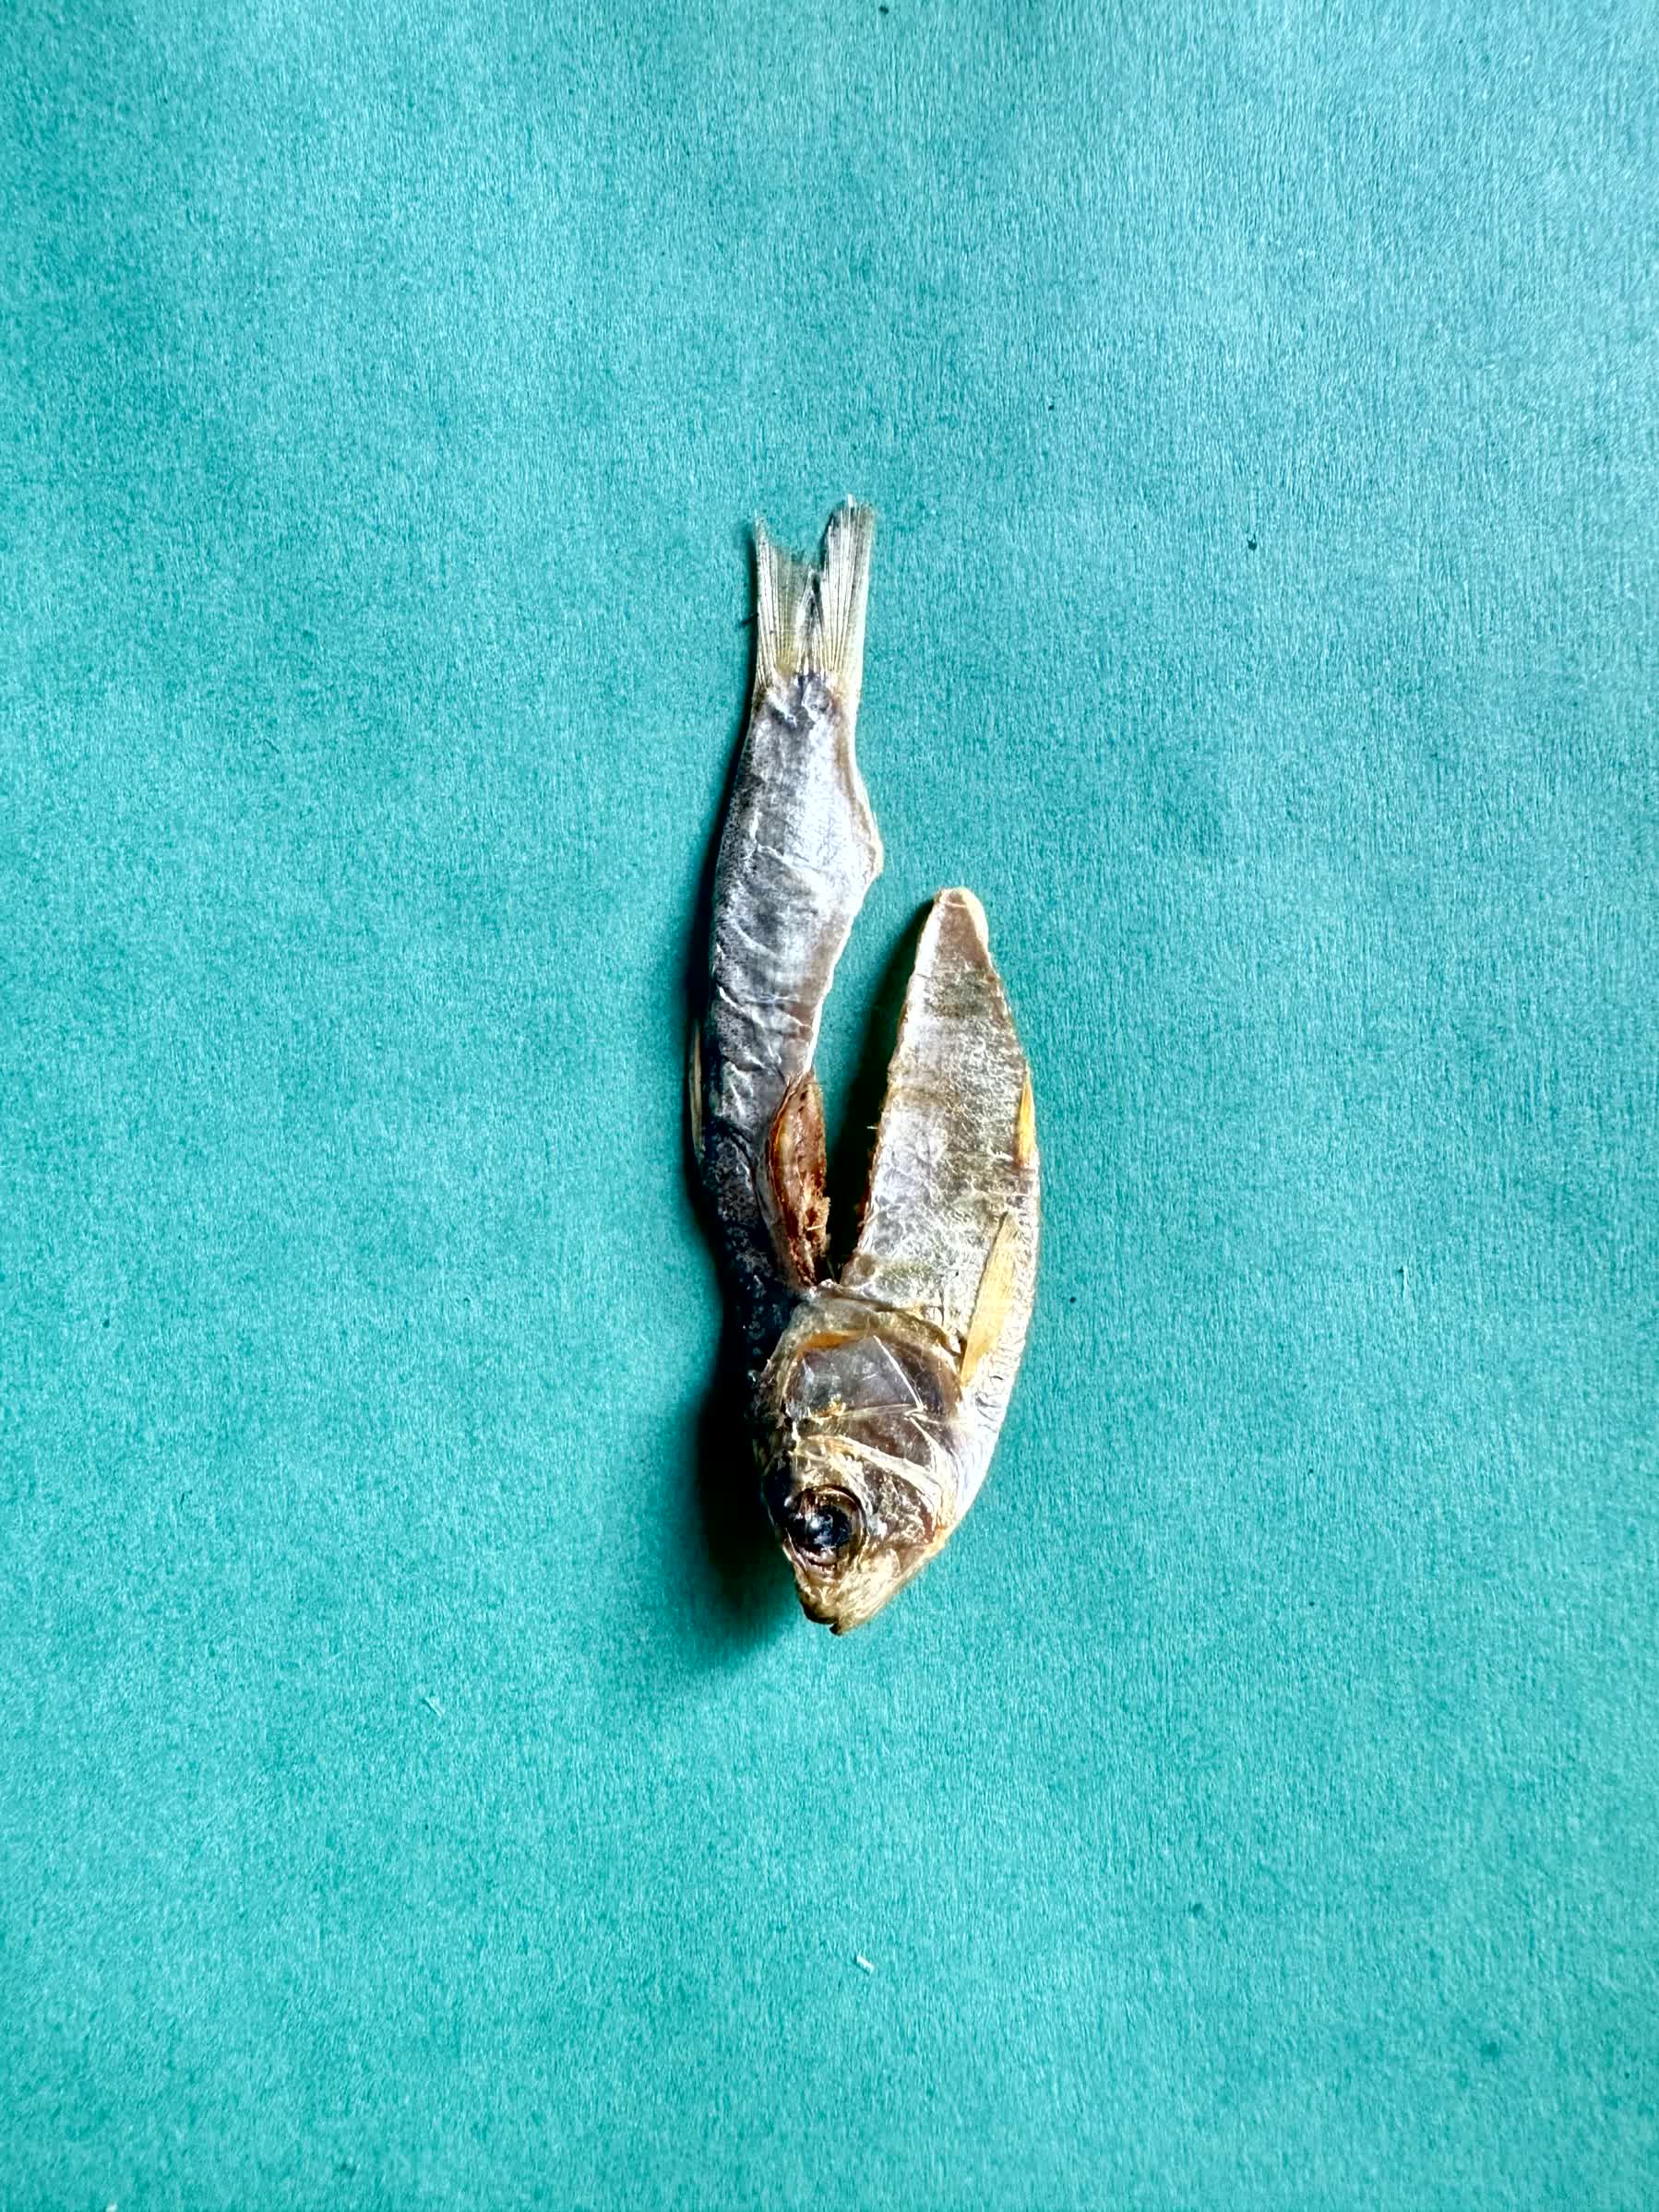
Species: Chapila